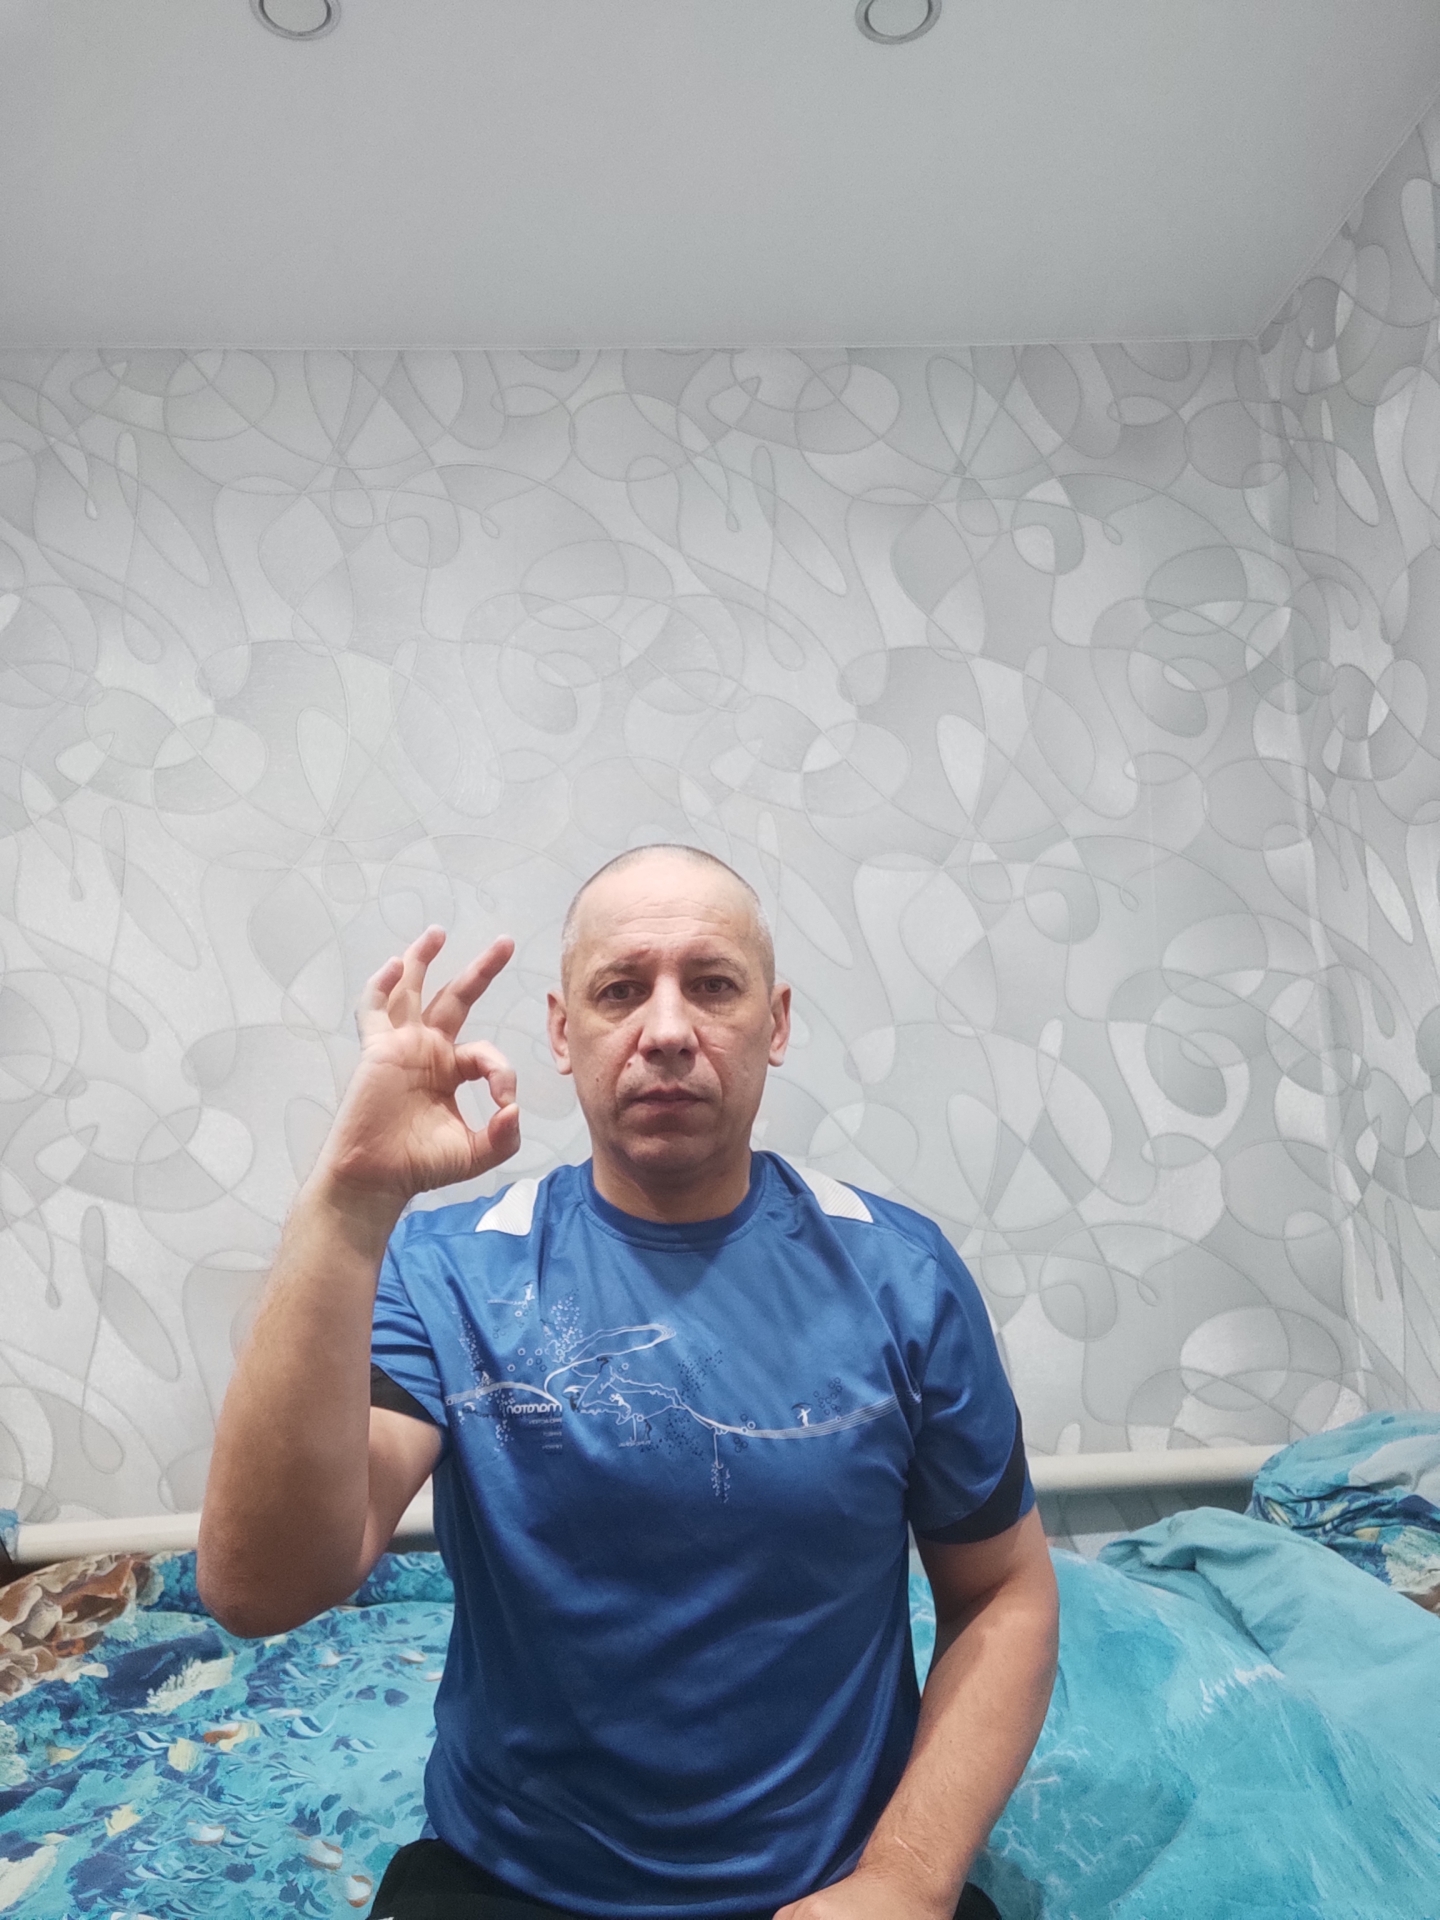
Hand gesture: ok